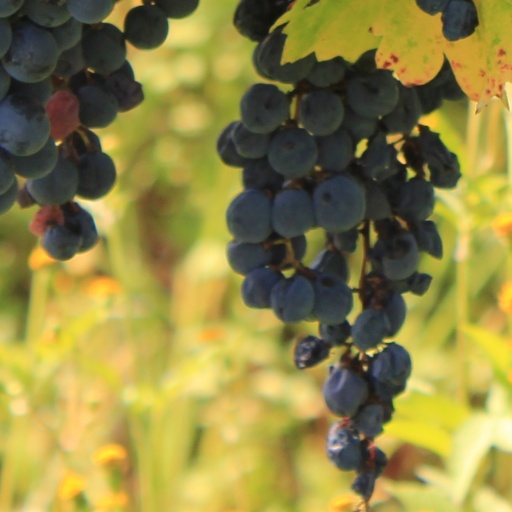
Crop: grape